José Raúl Capablanca

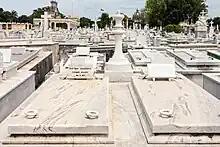
Capablanca's grave at Colón Cemetery

Not long before his death, his familial hypertension had shot up to the hazardous 200–240/160+. The day before his fatal stroke, his vascular specialist Dr. Schwarzer strongly advised him that his life was endangered unless he totally relaxed, but Capablanca said that he could not because his ex-wife and children had started court proceedings against him. The doctor blamed his death on "his troubles and aggravation".